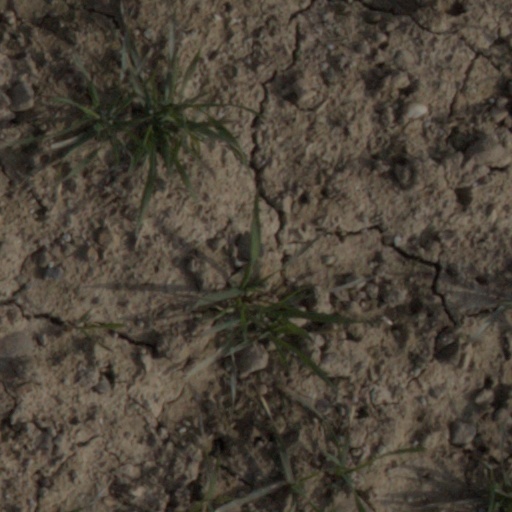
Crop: wheat